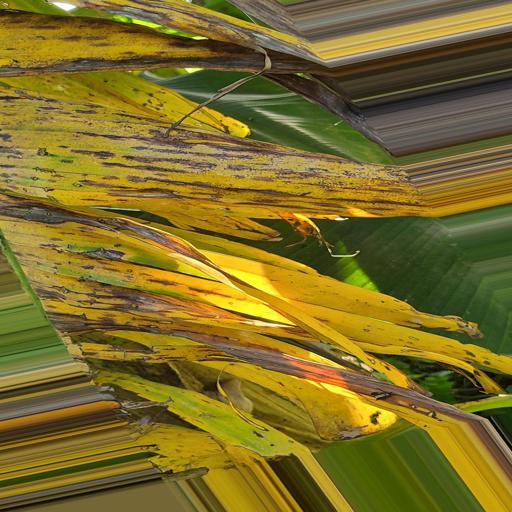
Label: panama_disease